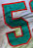
Number: 5